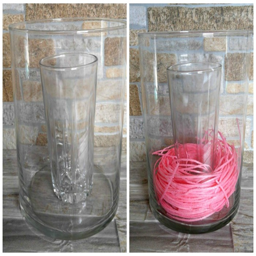
wrap the glass with edible grass and insert into the vase